Atlas Oryx

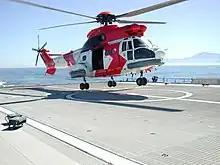
Mark 2 (maritime) variant of the Oryx

In its basic platform the design of the Oryx offers a number of advantages and this was further developed from an early stage in the program. With the Denel Rooivalk now in service, this combat helicopter will escort the Oryx in a high threat environment. However, as an interim measure an Oryx with door mounted machine guns did appear. Oryx helicopters are constantly refined and updated. A full glass cockpit is planned for a future update. The latest addition is the fitting of flare dispensers and the update of the Threat Warning Receivers.